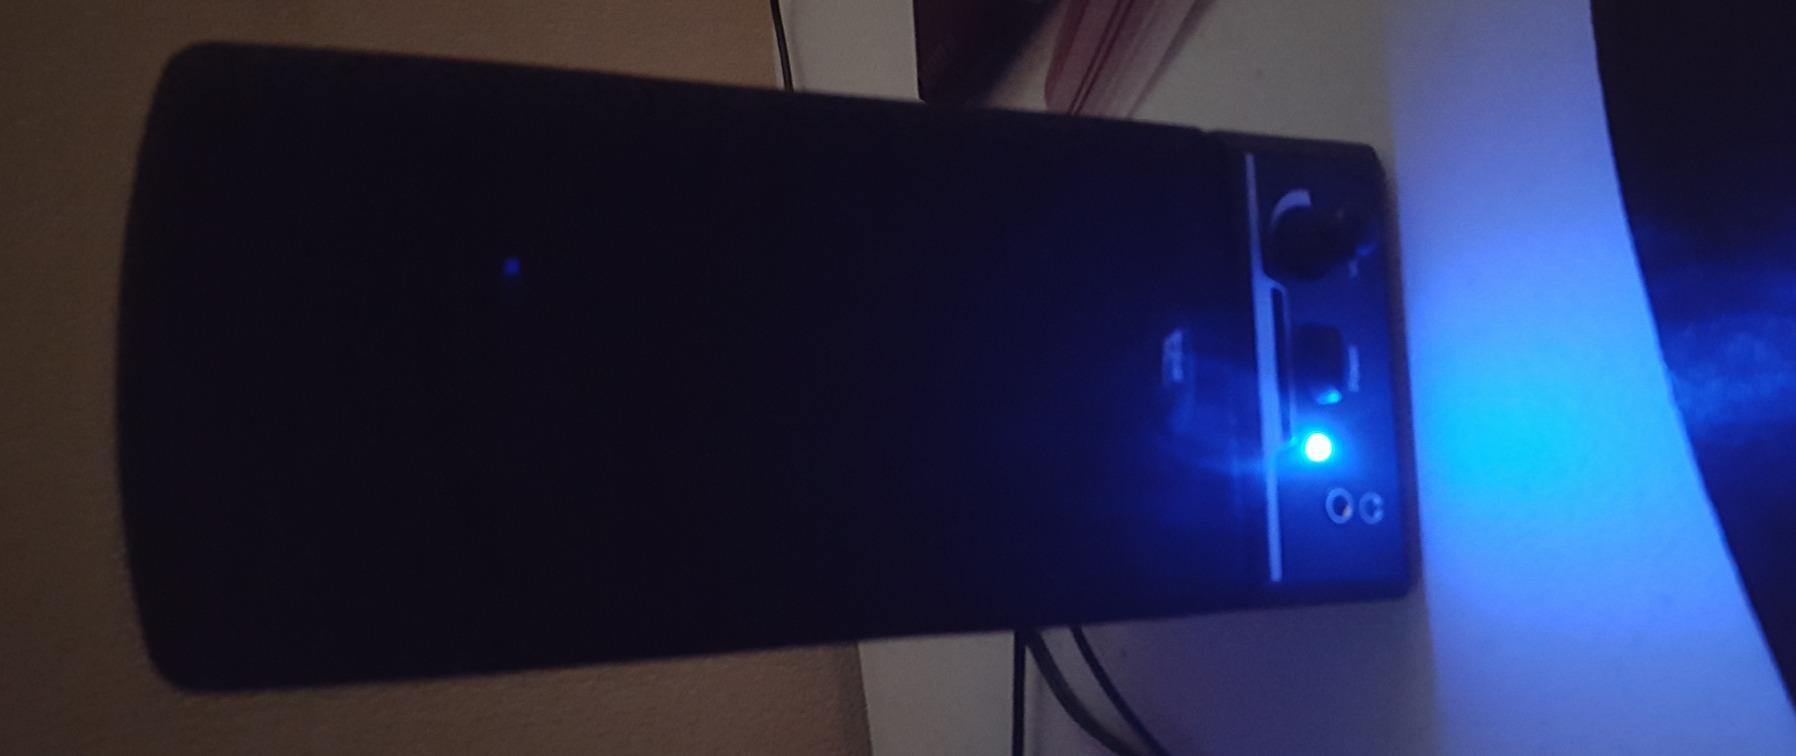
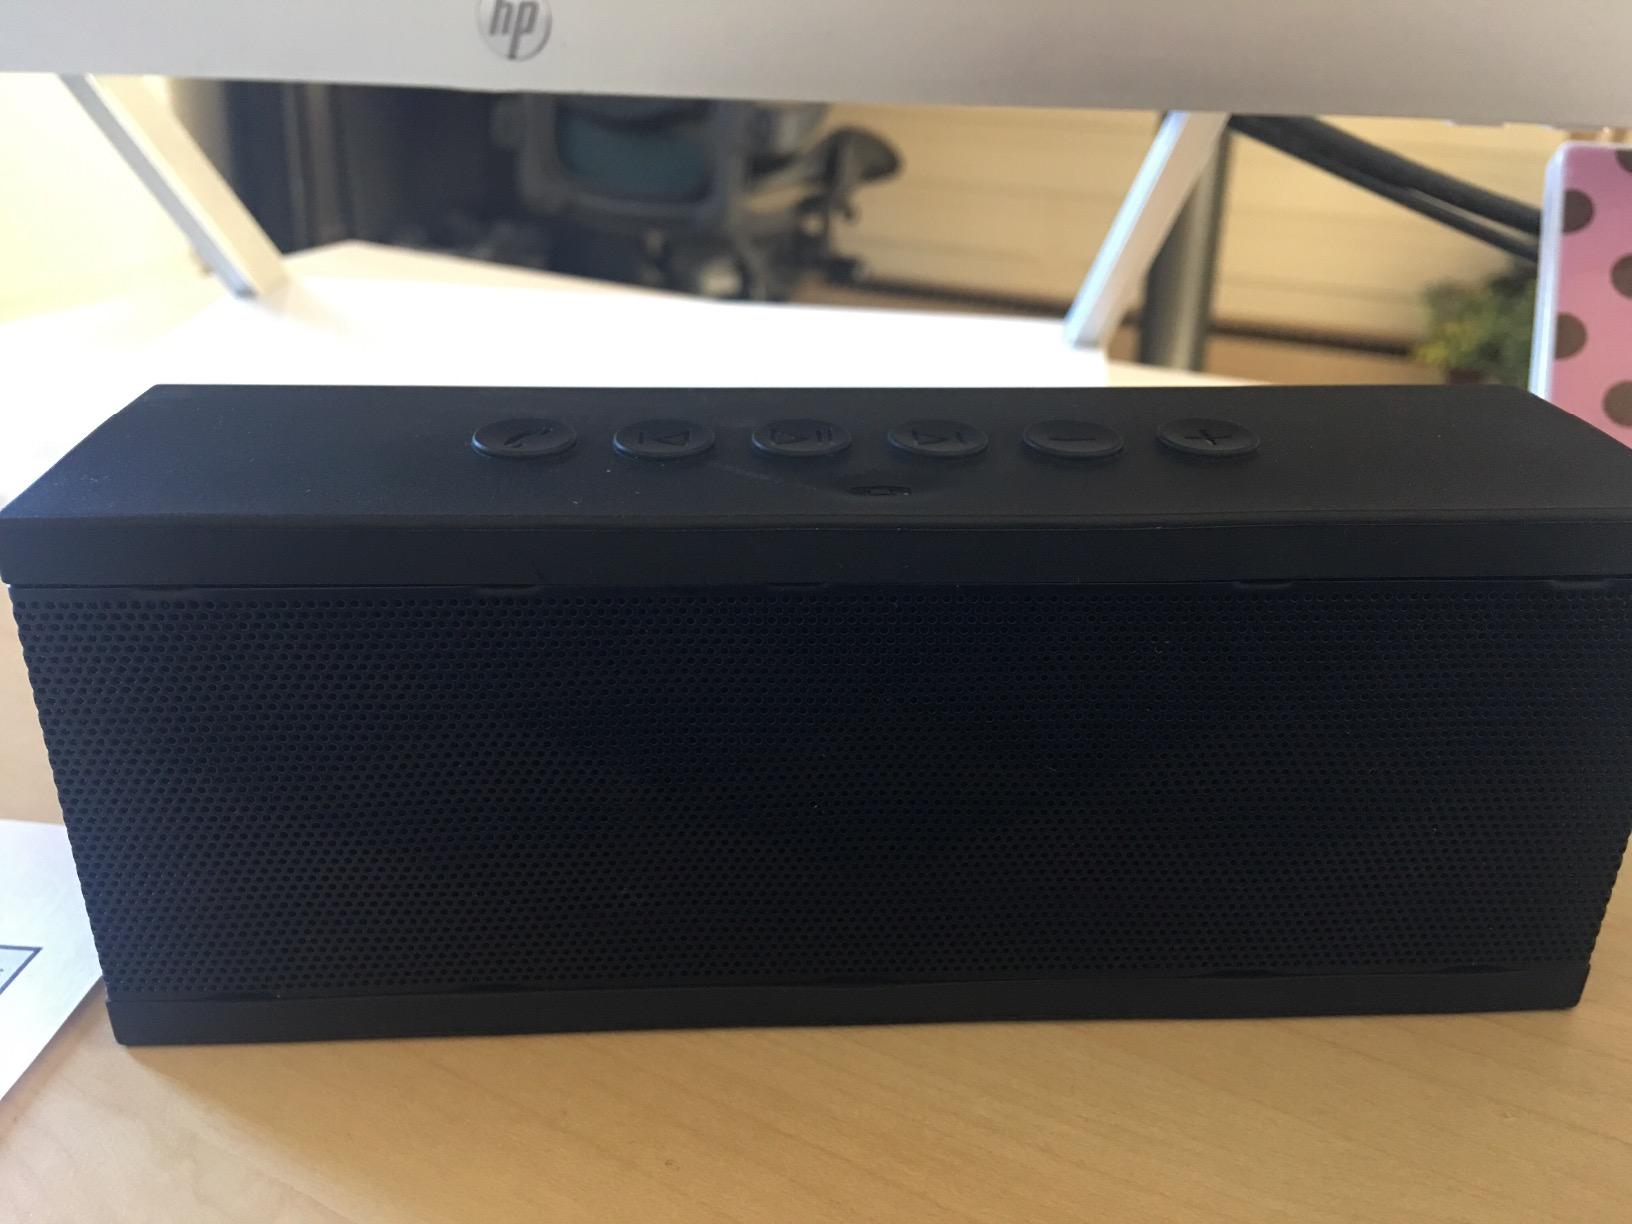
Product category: speaker
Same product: no